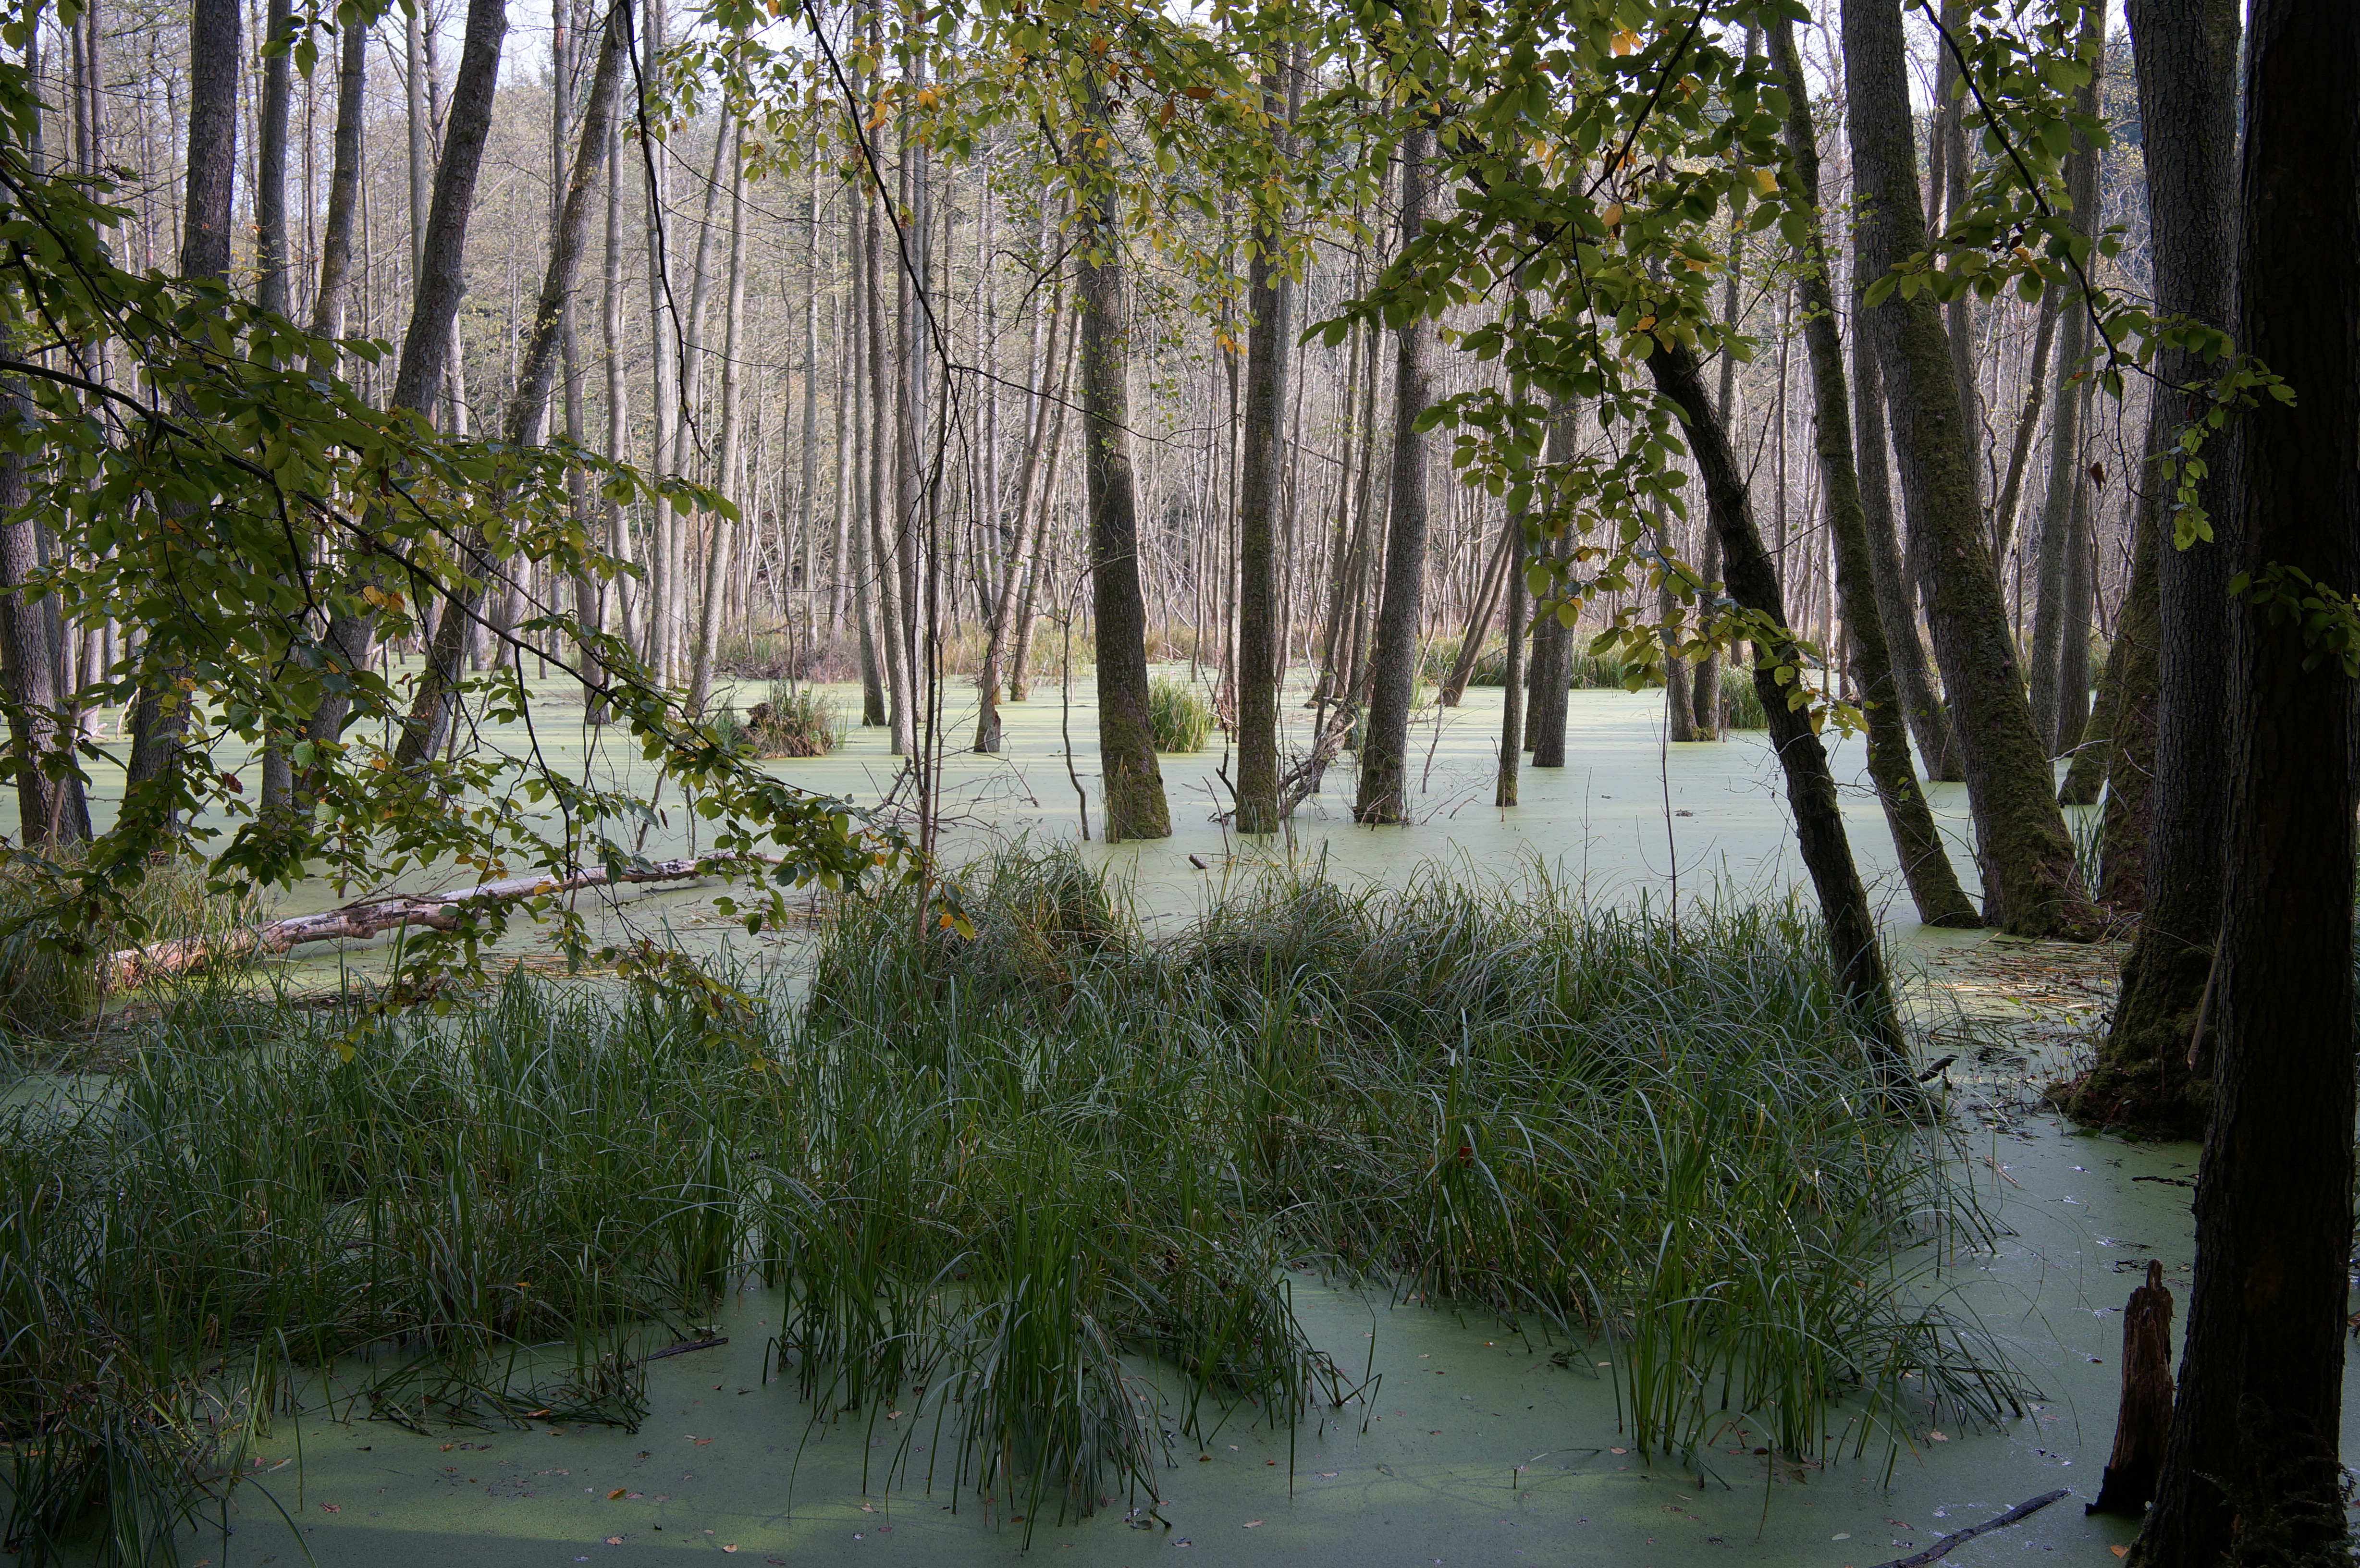
tree, forest, swamp, wilderness, lake, river, pond, stream, reflection, jungle, waterway, 2016, wetland, germany, deutschland, samyang, sony, woodland, habitat, nex, nex6, ecosystem, brandenburg, 21mm, lenstagged, samyang21mm114umccse, samyang21mm, steffenzahn, buckow, natural environment, geographical feature, atmospheric phenomenon, woody plant, bayou